Supermarket

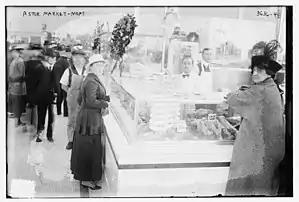
Astor Market in New York, one predecessor of the modern supermarket, operated from 1915 to 1917.

A supermarket is a self-service shop offering a wide variety of food, beverages and household products, organized into sections under one roof. The supermarket retail format first appeared around 1930 in the United States as the culmination of almost two decades of retail innovations to the grocery store, and began to spread to other countries after extensive worldwide publicity in 1956. In everyday American English usage, "grocery store" is often casually conflated with "supermarket"; strictly speaking, however, a supermarket is larger and has a wider selection, but is smaller and more limited in the range of merchandise than a hypermarket or megastore, which developed decades later.